Nicole Malliotakis

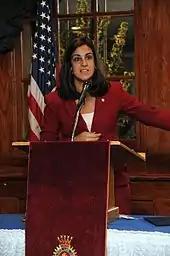
Malliotakis in 2012

In 2010, Malliotakis won the election to represent the 60th District in the New York State Assembly, defeating two-term Democratic incumbent Janele Hyer-Spencer by 10 percentage points. Upon her election to the Assembly, she became the first Greek-American woman elected to office in New York State, the first Cuban-American woman elected to office in New York State, and the first person of Hispanic descent elected from Staten Island. As of January 2018, she was one of only two Republicans from the City of New York serving in the Assembly, along with Michael Reilly. Malliotakis was Brooklyn's only Republican lawmaker.